List of Play to the Whistle episodes

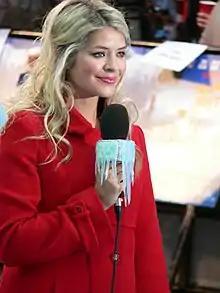
"Play to the Whistle" is presented by Holly Willoughby.

"Play to the Whistle" is a British comedy panel game television programme which premiered on ITV on 11 April 2015 and is produced by Hungry Bear Media. In each regular episode two teams of three members – one member being a regular captain – compete in sports knowledge rounds and physical games to earn points, the team with the most points at the end is declared the winner. The show is presented by Holly Willoughby and the teams are captained by Bradley Walsh and Frank Lampard; the latter is joined by Romesh Ranganathan as a regular panelist. Seann Walsh has been the resident scorekeeper from the first series and also became the host's assistant from the second series. Jimmy Bullard was the host's assistant in the first series. As of 4 April 2017, nineteen regular episodes and a compilation special have been aired across three series; 20 episodes in total. Willoughby promoted the third and final series as a guest on "The One Show" on 27 February 2017.